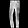
Label: Trouser